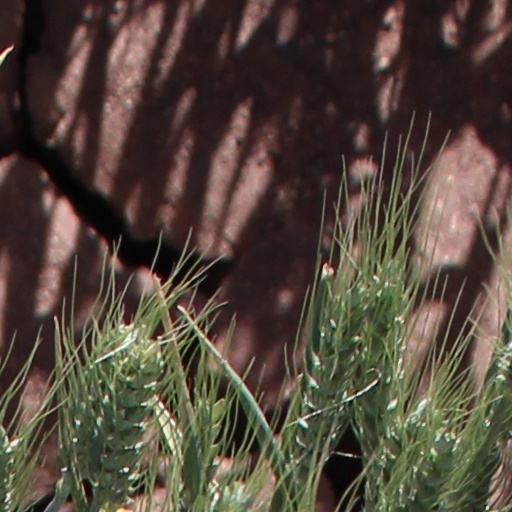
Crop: wheat